Spectacled bear

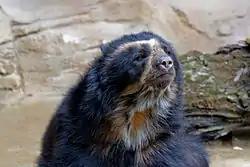
At the Cincinnati Zoo

The spectacled bear is a mid-sized species of bear. Overall, its fur is blackish in colour, though bears may vary from jet black to dark brown and to even a reddish hue. The species typically has distinctive beige or ginger-coloured markings across its face and upper chest, though not all spectacled bears have "spectacle" markings. The pattern and extent of pale markings are slightly different on each individual bear, and bears can be readily distinguished by this.